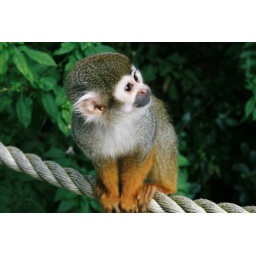
from the monkey house in Blackpool Zoo